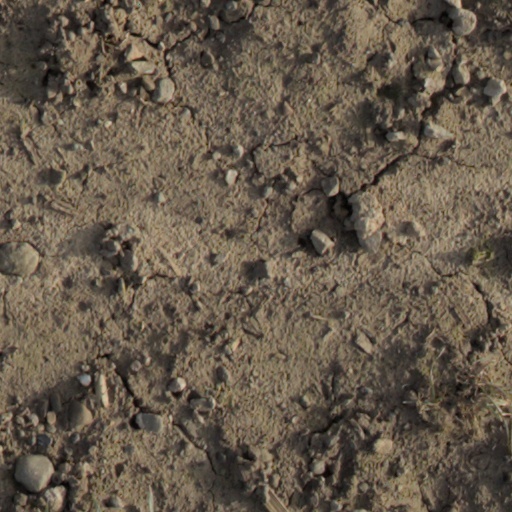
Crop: wheat